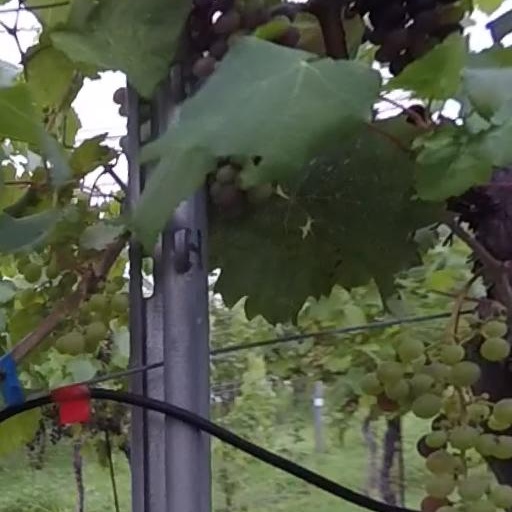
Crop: grape